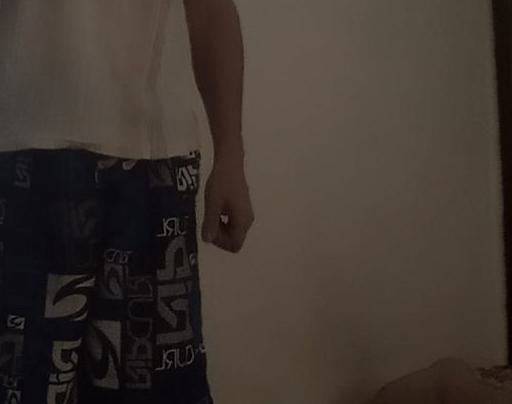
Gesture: no_gesture